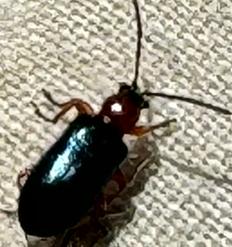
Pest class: cereal_leaf_beetle